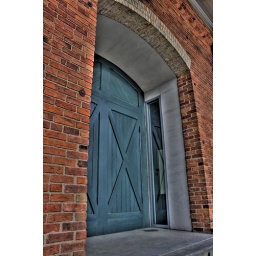
A door on a renovated building in Kalamazoo